Alfred Wagenknecht

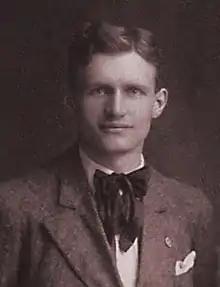
Wagenknecht 1905

In 1905 Wagenknecht married Hortense Allison, sister of party comrade Elmer Allison. Wagenknecht was prominent in the ongoing free speech fights which local Seattle had with city officials over the right to speak in public and hold meetings on city streets and sidewalks.